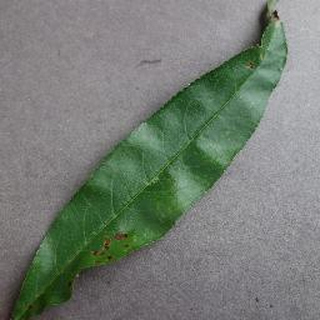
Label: peach_bacterial_spot